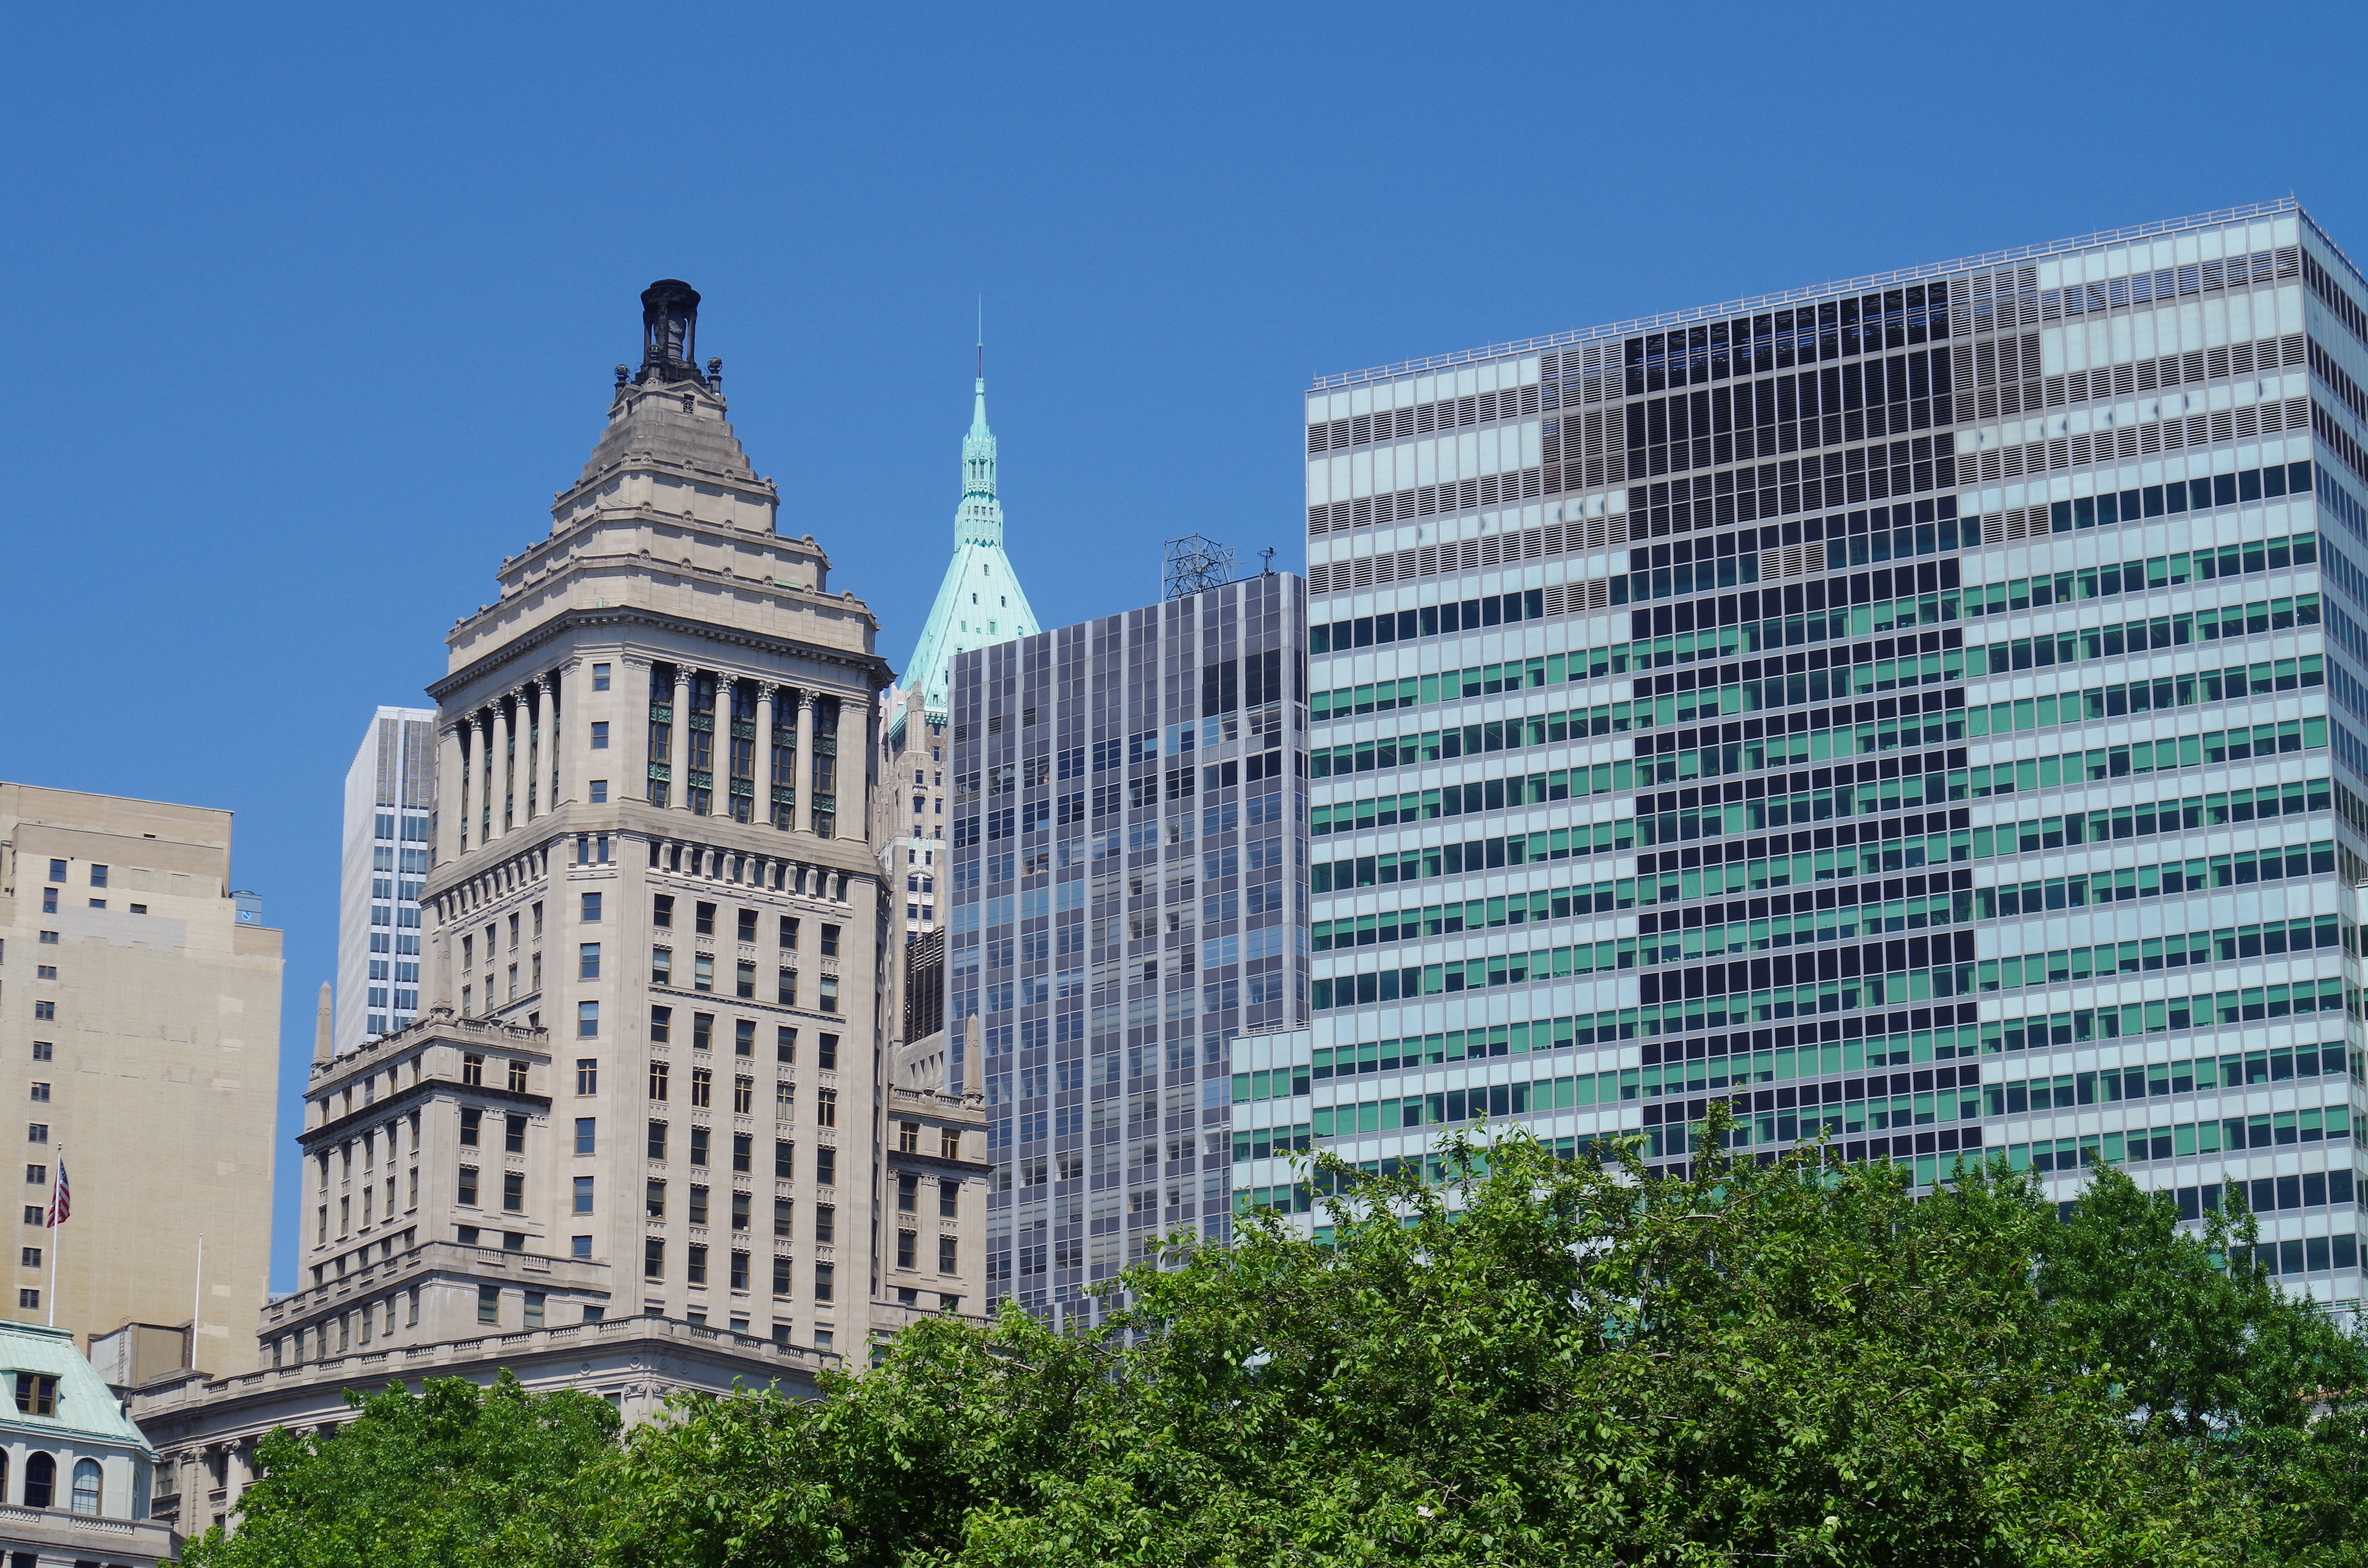
architecture, skyline, building, city, skyscraper, new york, cityscape, downtown, tower, plaza, america, landmark, facade, tower block, buildings, views, headquarters, metropolis, condominium, neighbourhood, megalopolis, the office of the, urban area, residential area, human settlement, metropolitan area